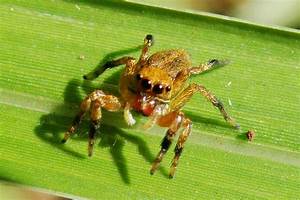
Label: ragno